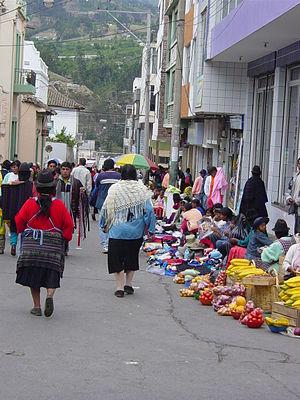
Ambato est une ville du centre de l'Équateur, et la capitale de la province du Tungurahua. Elle est aussi connue sous les noms de Ville des Fleurs, des Fruits, et du Pain, Berceau des trois Juan, Jardin de l'Équateur, Terre de Tendresse, Cité Cosmopolite... Située sur le río Ambato à 128 km au sud de Quito, la cité est placée au cœur de la Cordillère des Andes équatorienne, à 2 577 mètres d'altitude. Ambato comptait 175 282 habitants en 2001, ce qui en fait la neuvième ville du pays en nombre d'habitants.